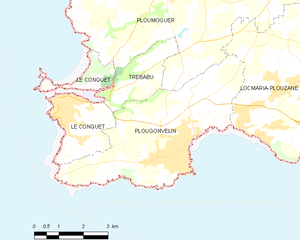
Plougonvelin [plugɔ̃vlɛ̃] est une commune du département du Finistère, dans la région Bretagne, en France. Elle appartient à la Communauté de communes du Pays d'Iroise.